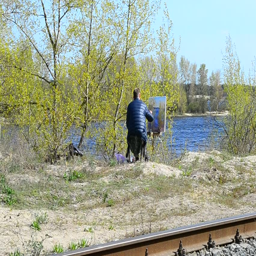
the artist paints a picture on the river bank , during a strong wind